Wrecked (film)

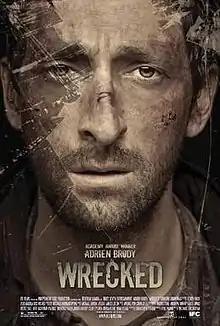
Theatrical release poster

Wrecked is a 2010 Canadian thriller film, directed by Michael Greenspan, written by Christopher Dodd, produced by Kyle Mann and starring Adrien Brody. It was released by IFC Midnight Films on April 1, 2011.